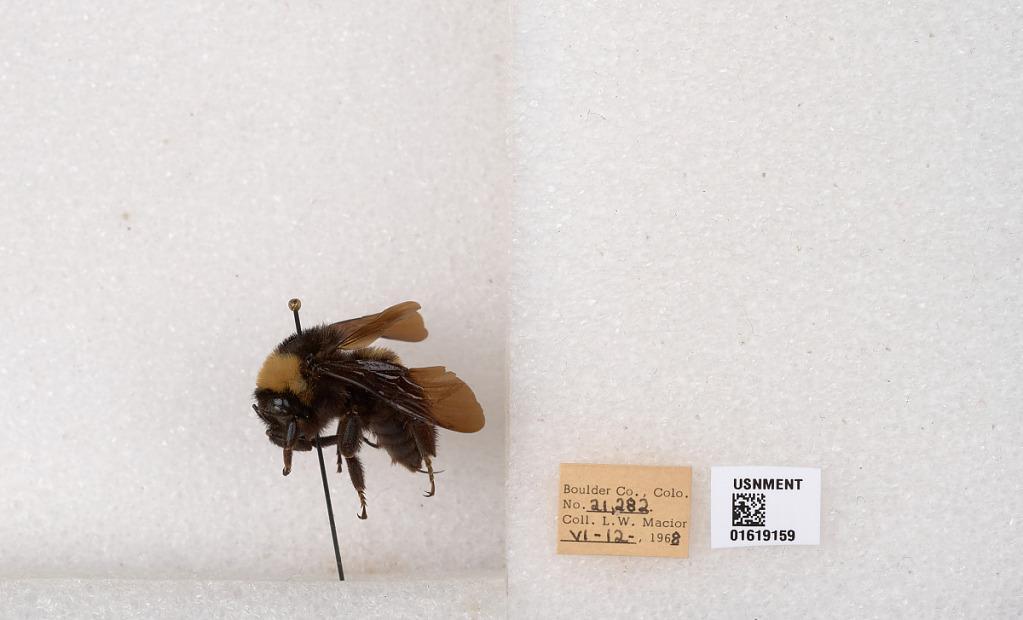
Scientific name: Bombus (Bombus) nevadensis auricormus
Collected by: L. Macior
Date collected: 1968-6-12
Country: United States
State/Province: Colorado
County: Boulder
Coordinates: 40.0925, -105.358